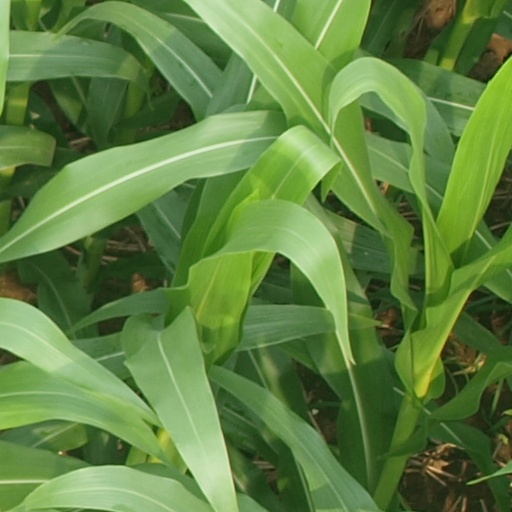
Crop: maize; corn